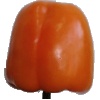
Label: orange_pepper